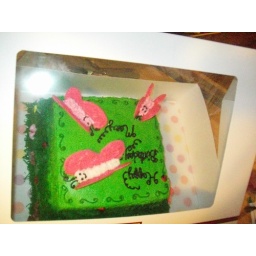
butterflies in a garden cake